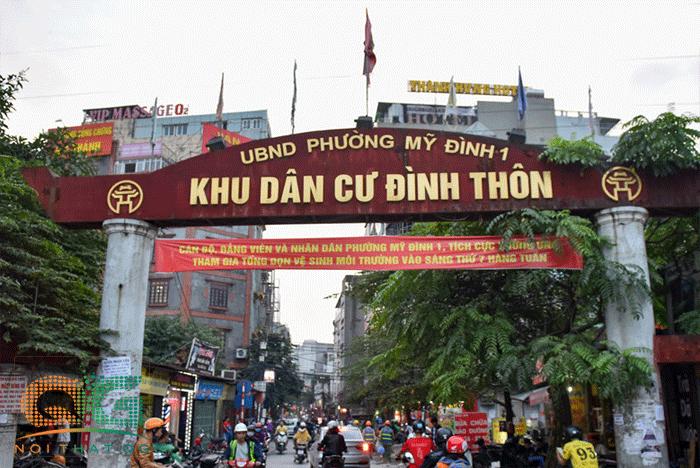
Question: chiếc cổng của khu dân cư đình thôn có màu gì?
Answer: có màu đỏ đô